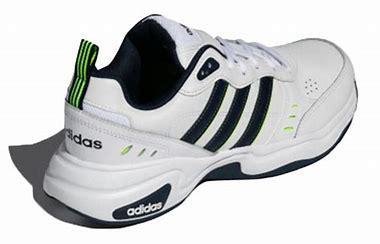
Brand: adidas
Model: neo Adidas NEO Strutter